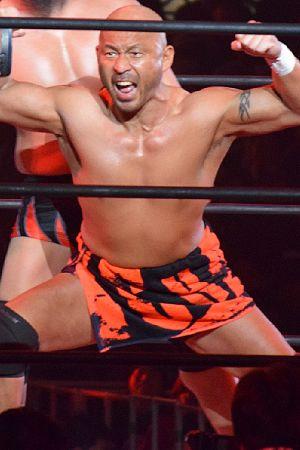
Chaos est un clan de catcheurs apparaissant principalement à la New Japan Pro Wrestling, une fédération de catch japonaise. Le groupe a été formé le 23 avril 2009, après que presque tous les membres de groupe Great Bash Heel se soient retournés contre leur leader Togi Makabe pour ensuite se réunir avec un nouveau leader, Shinsuke Nakamura. Peu de temps après, le nouveau groupe fut nommé Chaos. Shinsuke Nakamura en est le leader et son objectif commun est de ressusciter le style fort, qui selon lui a été abandonné après les départ de Antonio Inoki et Shinya Hashimoto. En tant que leader du Chaos, Shinsuke Nakamura a été l'un des meilleurs lutteurs de la NJPW, remportant le Championnat Poids lourd IWGP et le Championnat Intercontinental IWGP ainsi que le G1 Climax 2011 et la New Japan Cup 2014. Depuis sa création, Chaos a ajouté plusieurs nouveaux membres, notamment Kazuchika Okada qui a remporté le Championnat Poids lourd IWGP à quatre reprises, le G1 Climax en 2012 et 2014 et la New Japan Cup en 2014. Kazuchika Okada est devenu le leader de Chaos après le départ de Shinsuke Nakamura de la NJPW et a même succédé à Hiroshi Tanahashi comme "as" de la promotion, ou étoile supérieure.